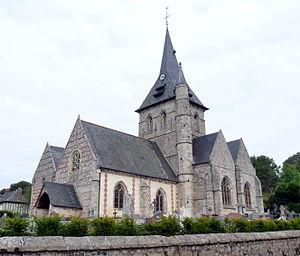
Église Saint-Pierre de Longueil (Classé) This building is indexed in the Base Mérimée, a database of architectural heritage maintained by the French Ministry of Culture,
Cet article recense les monuments historiques de l'arrondissement de Dieppe, dans le département de la Seine-Maritime, en France.
Longueil est une commune française située dans le département de la Seine-Maritime en région Normandie.